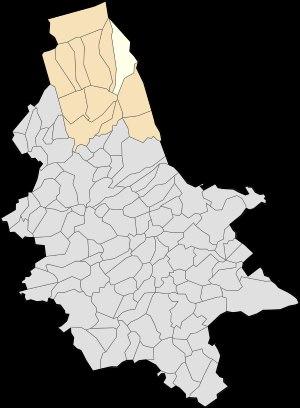
Saint-Folquin est une commune française située dans le département du Pas-de-Calais en région Hauts-de-France.